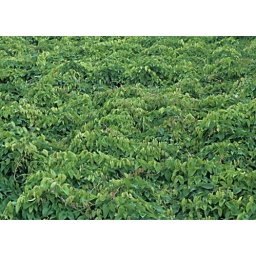
Water yam plants in the field genebank at IITA Ibadan. (file name: MISC_441)